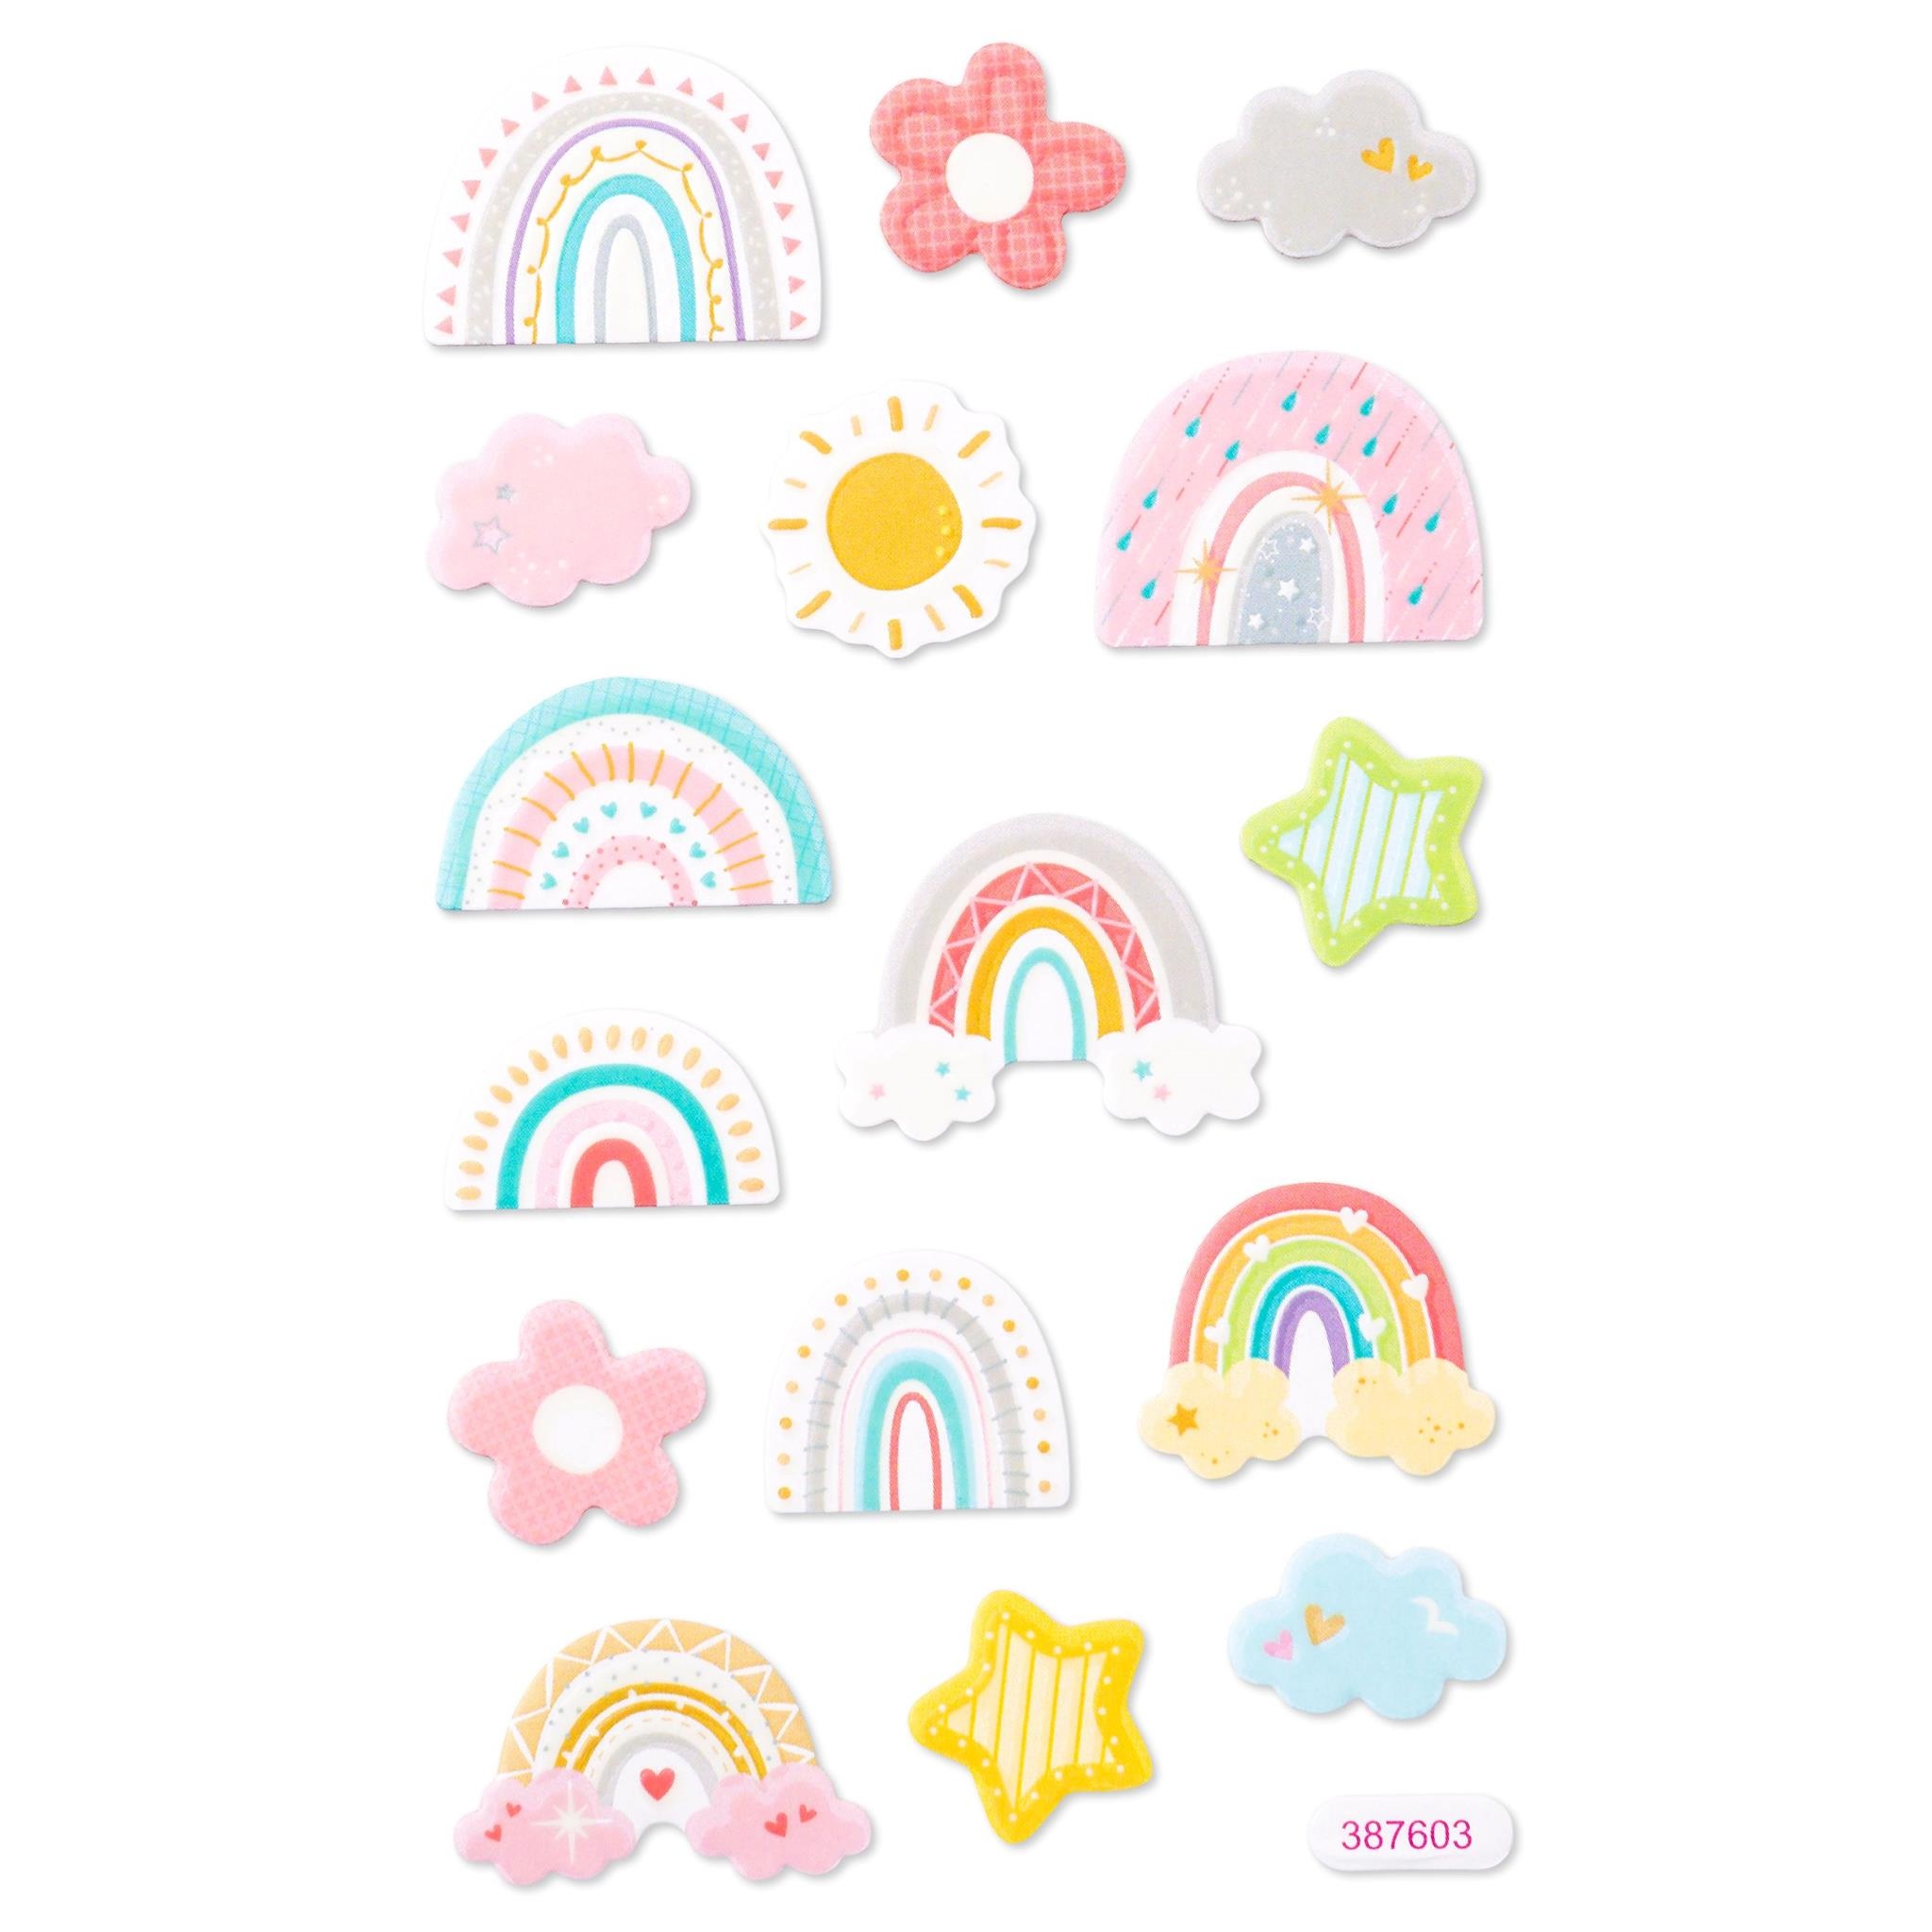
Set de pegatinas de foam Rainbow brillan en la oscuridad
Brand: DP Crafts
Set de pegatinas de foam que brillan en la oscuridad Medidas aprox. de las pegatinas: desde 2 x 2 cm a 2.8 x 3.1 cm Cantidad : 16 piezas
Category: Arts & Entertainment > Hobbies & Creative Arts > Arts & Crafts > Art & Crafting Materials > Craft Fasteners & Closures